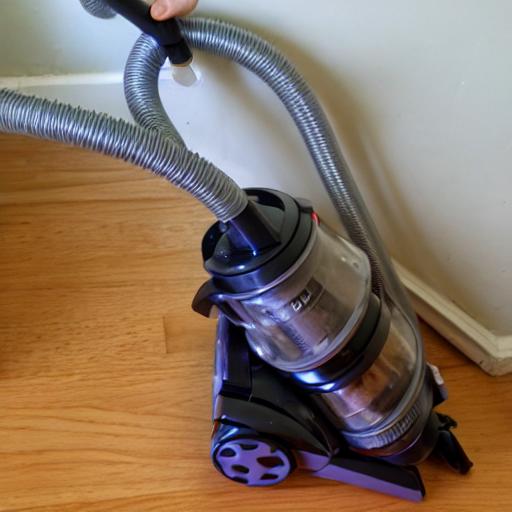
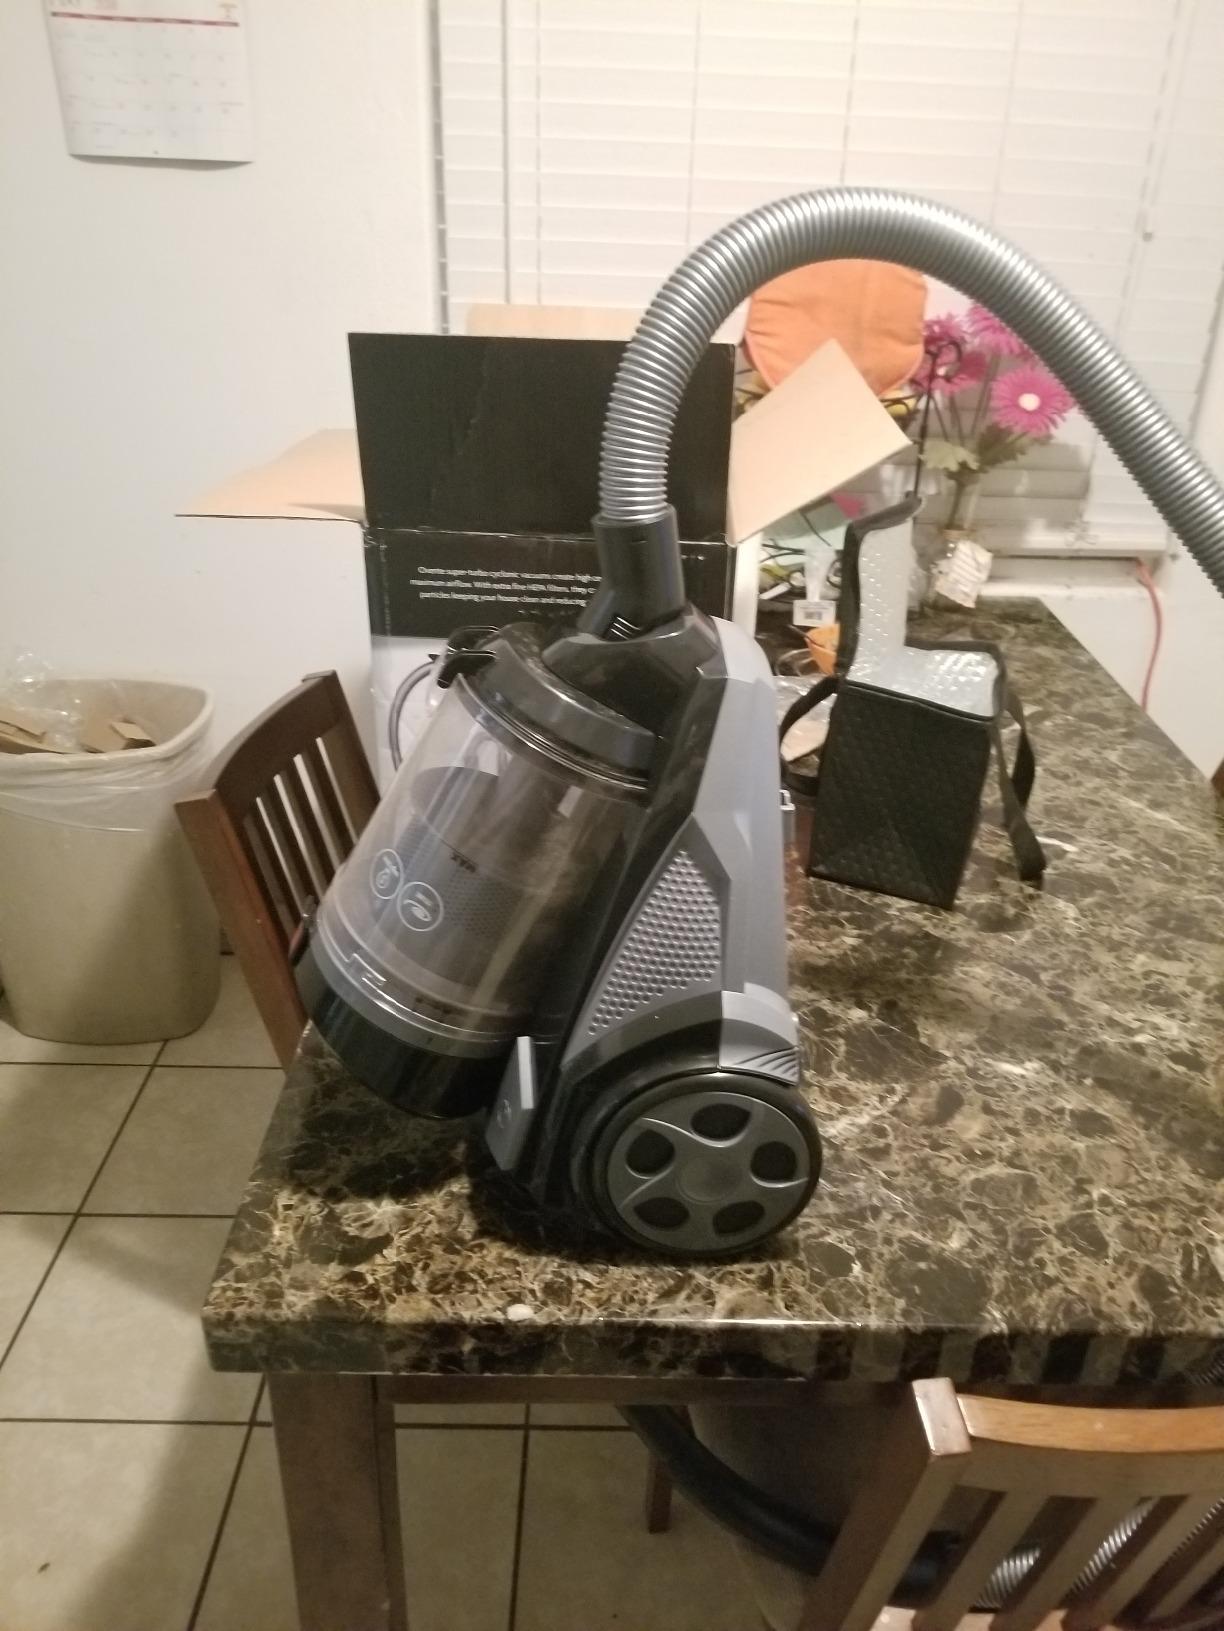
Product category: items_vacuum
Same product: no